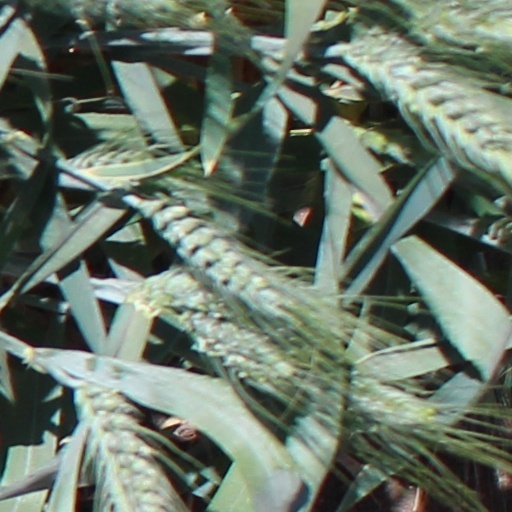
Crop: wheat